Qudrat Ullah Shahab

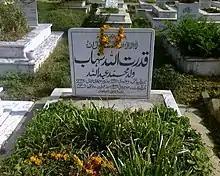
Resting place of Shahab at H-8 Graveyard, Islamabad

Shahab died on 24 July 1986 in Islamabad and is buried in H-8 Graveyard, Islamabad, Pakistan.